Noer Muhammad Iskandar

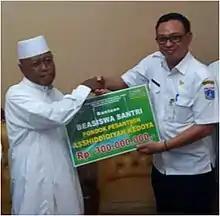
Noer Muhammad Iskandar (left) when he received a scholarship from the government official in 2018

Noer Muhammad Iskandar (5 July 1955 – 13 December 2020) was an Indonesian Islamic cleric (kyai) who also the head and the founder of the Ash-Shiddiqiyah Islamic Boarding School. He was also often invited to fill the dawah programme on national television.